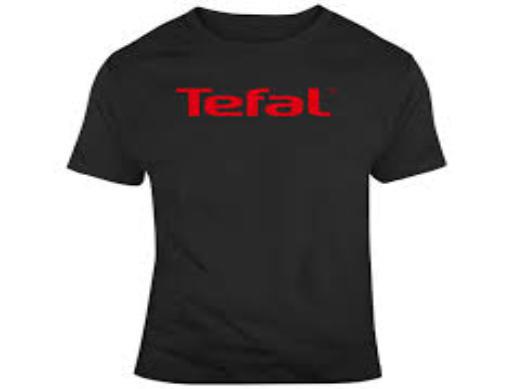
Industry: Necessities